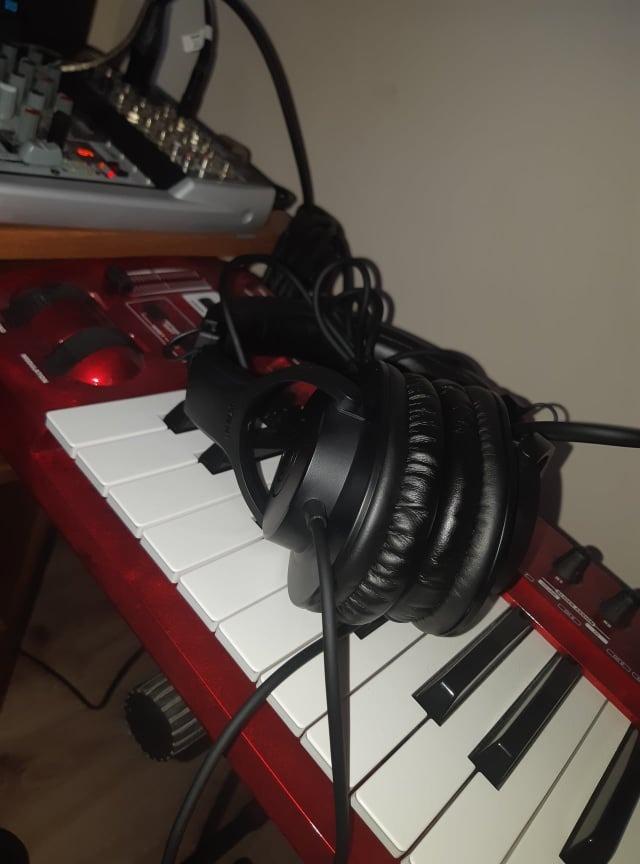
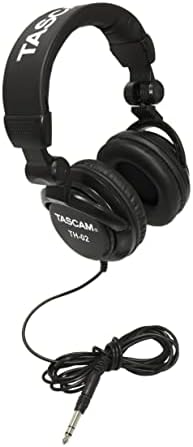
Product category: headphones
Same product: no